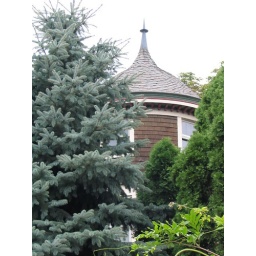
I love this house and this part of it always makes me think of Montaigne and his round library in Bordeaux.